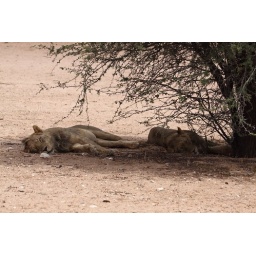
Subadult male lions resting in the shade next to the road in the Auob river